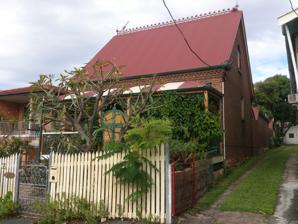
Building: Doggetts Cottage
Country: Australia
Year built: 1880
Historic site in Queensland, Australia Doggetts Cottage Location 33 Arthur Street, Fortitude Valley , City of Brisbane , Queensland , Australia Coordinates 27°27′37″S 153°02′20″E / 27.4604°S 153.0389°E / -27.4604; 153.0389 Design period 1870s–1890s (late 19th century) Built c. 1880 Built for Harry Doggett Queensland Heritage Register Official name Doggetts Cottage Type state heritage (built) Designated 21 October 1992 Reference no. 600258 Significant period 1880s (fabric) 1880s–1920s (historical) Significant components kitchen/kitchen house, stables, well, attic, residential accommodation – main house Builders Harry Doggett Location of Doggetts Cottage in Queensland Show map of Queensland Doggetts Cottage (Australia) Show map of Australia Doggetts Cottage is a heritage-listed cottage at 33 Arthur Street, Fortitude Valley , City of Brisbane , Queensland , Australia. It was built c. 1880 by Harry Doggett . It was added to the Queensland Heritage Register on 21 October 1992. History Harry Doggett, mayor of Brisbane 1913 This single-storeyed brick house was built about 1880 by Harry Doggett, bricklayer and builder, as his family home. Doggett was active in civic affairs and was elected mayor of the Town of Brisbane in 1913. Although he died in 1927, the house remained in the family until the 1970s. From 1983 to 1988 it was used as offices for the Martin Agency who carried out alterations. The roofspace was opened up and a new kitchen and bathroom were installed on the verandah. The stables were also enlarged. The property has now returned to its original use as a family home. Description Doggetts Cottage, 2009 Built on tuff foundations , Doggetts Cottage is a four-roomed single-storeyed brick house with a detached kitchen wing at the rear. It has a steeply pitched gable roof of corrugated iron . The convex roofed verandahs across the front and back have square timber posts and stick balusters . The exterior walls exhibit fine brickwork and decorative features such as a string course below the eaves in diagonally laid bricks. The interior consists of four main rooms and a new kitchen and bathroom on what was the rear verandah leading to the kitchen wing, which is now used for other purposes. Internal walls and ceilings are plastered and the original cedar joinery includes a mantelpiece . A modern staircase leads to the attic in the roof space. The original timber stables are located along the rear fence line and two wells can be found in the back yard. Heritage listing Doggetts Cottage was listed on the Queensland Heritage Register on 21 October 1992 having satisfied the following criteria. The place is important in demonstrating the evolution or pattern of Queensland's history. As being typical of houses built by artisans as their own home, demonstrating both the skill of the master builder and pride in his craft. For the high quality materials, workmanship and decorative detailing evident throughout, enhancing its cottage character. For the surviving stables, wells and kitchen wing which combine to provide a rare glimpse of a tradesman's domestic environment in the late nineteenth century. As the family home Mayor Doggett after whom the neighbouring street was named. The place demonstrates rare, uncommon or endangered aspects of Queensland's cultural heritage. For the surviving stables, wells and kitchen wing which combine to provide a rare glimpse of a tradesman's domestic environment in the late nineteenth century. The place is important in demonstrating the principal characteristics of a particular class of cultural places. As being typical of houses built by artisans as their own home, demonstrating both the skill of the master builder and pride in his craft. For the high quality materials, workmanship and decorative detailing evident throughout, enhancing its cottage character. The place is important because of its aesthetic significance. For the high quality materials, workmanship and decorative detailing evident throughout, enhancing its cottage character. The place has a special association with the life or work of a particular person, group or organisation of importance in Queensland's history. As the family home of Mayor Doggett after whom the neighbouring street was named. See also List of mayors and lord mayors of Brisbane References